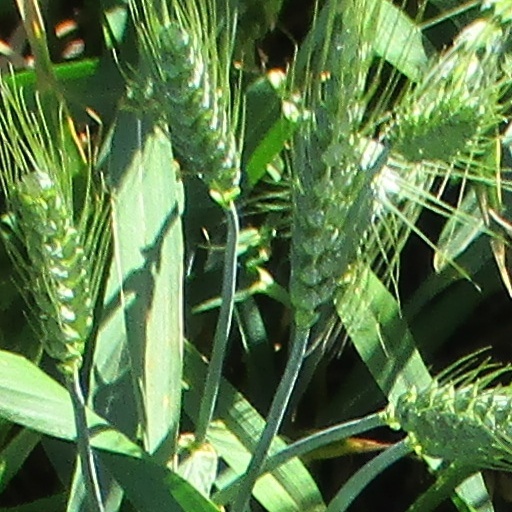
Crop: wheat